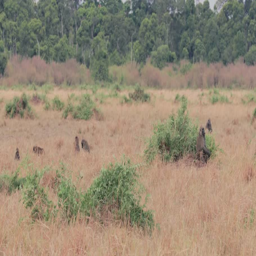
baboons pace across the grasslands of the savanna .